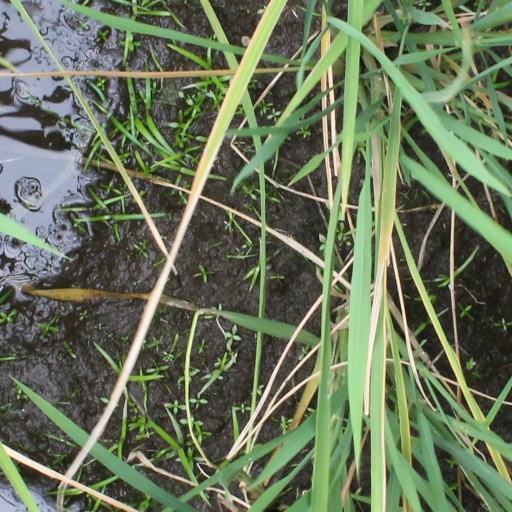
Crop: rice